139th (Sherwood Foresters) Brigade

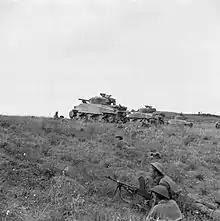
Sherman tanks supporting infantrymen of the 2/5th Battalion, Leicestershire Regiment, 46th Division, near Coldazzo on the Gothic Line, 30 August 1944.

After being evacuated, the brigade and division spent the next few years on home defence and training to repel an expected German invasion which never arrived. In late 1942 the 46th Division was sent to North Africa where it became part of British First Army and saw action in the final stages of the Tunisia Campaign. The division did not see service in Sicily but landed at Salerno in September 1943 as part of the US Fifth Army during the initial invasion of Italy. The brigade saw service in Italy until late 1944, transferring to Greece to help calm the Greek Civil War, and returning to Italy in April 1945 for the final offensive, but did not take part in any actual fighting.